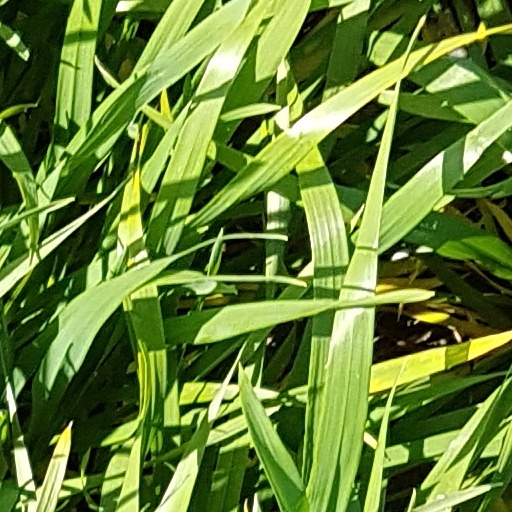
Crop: wheat